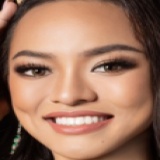
hoa hậu Lan Khuê